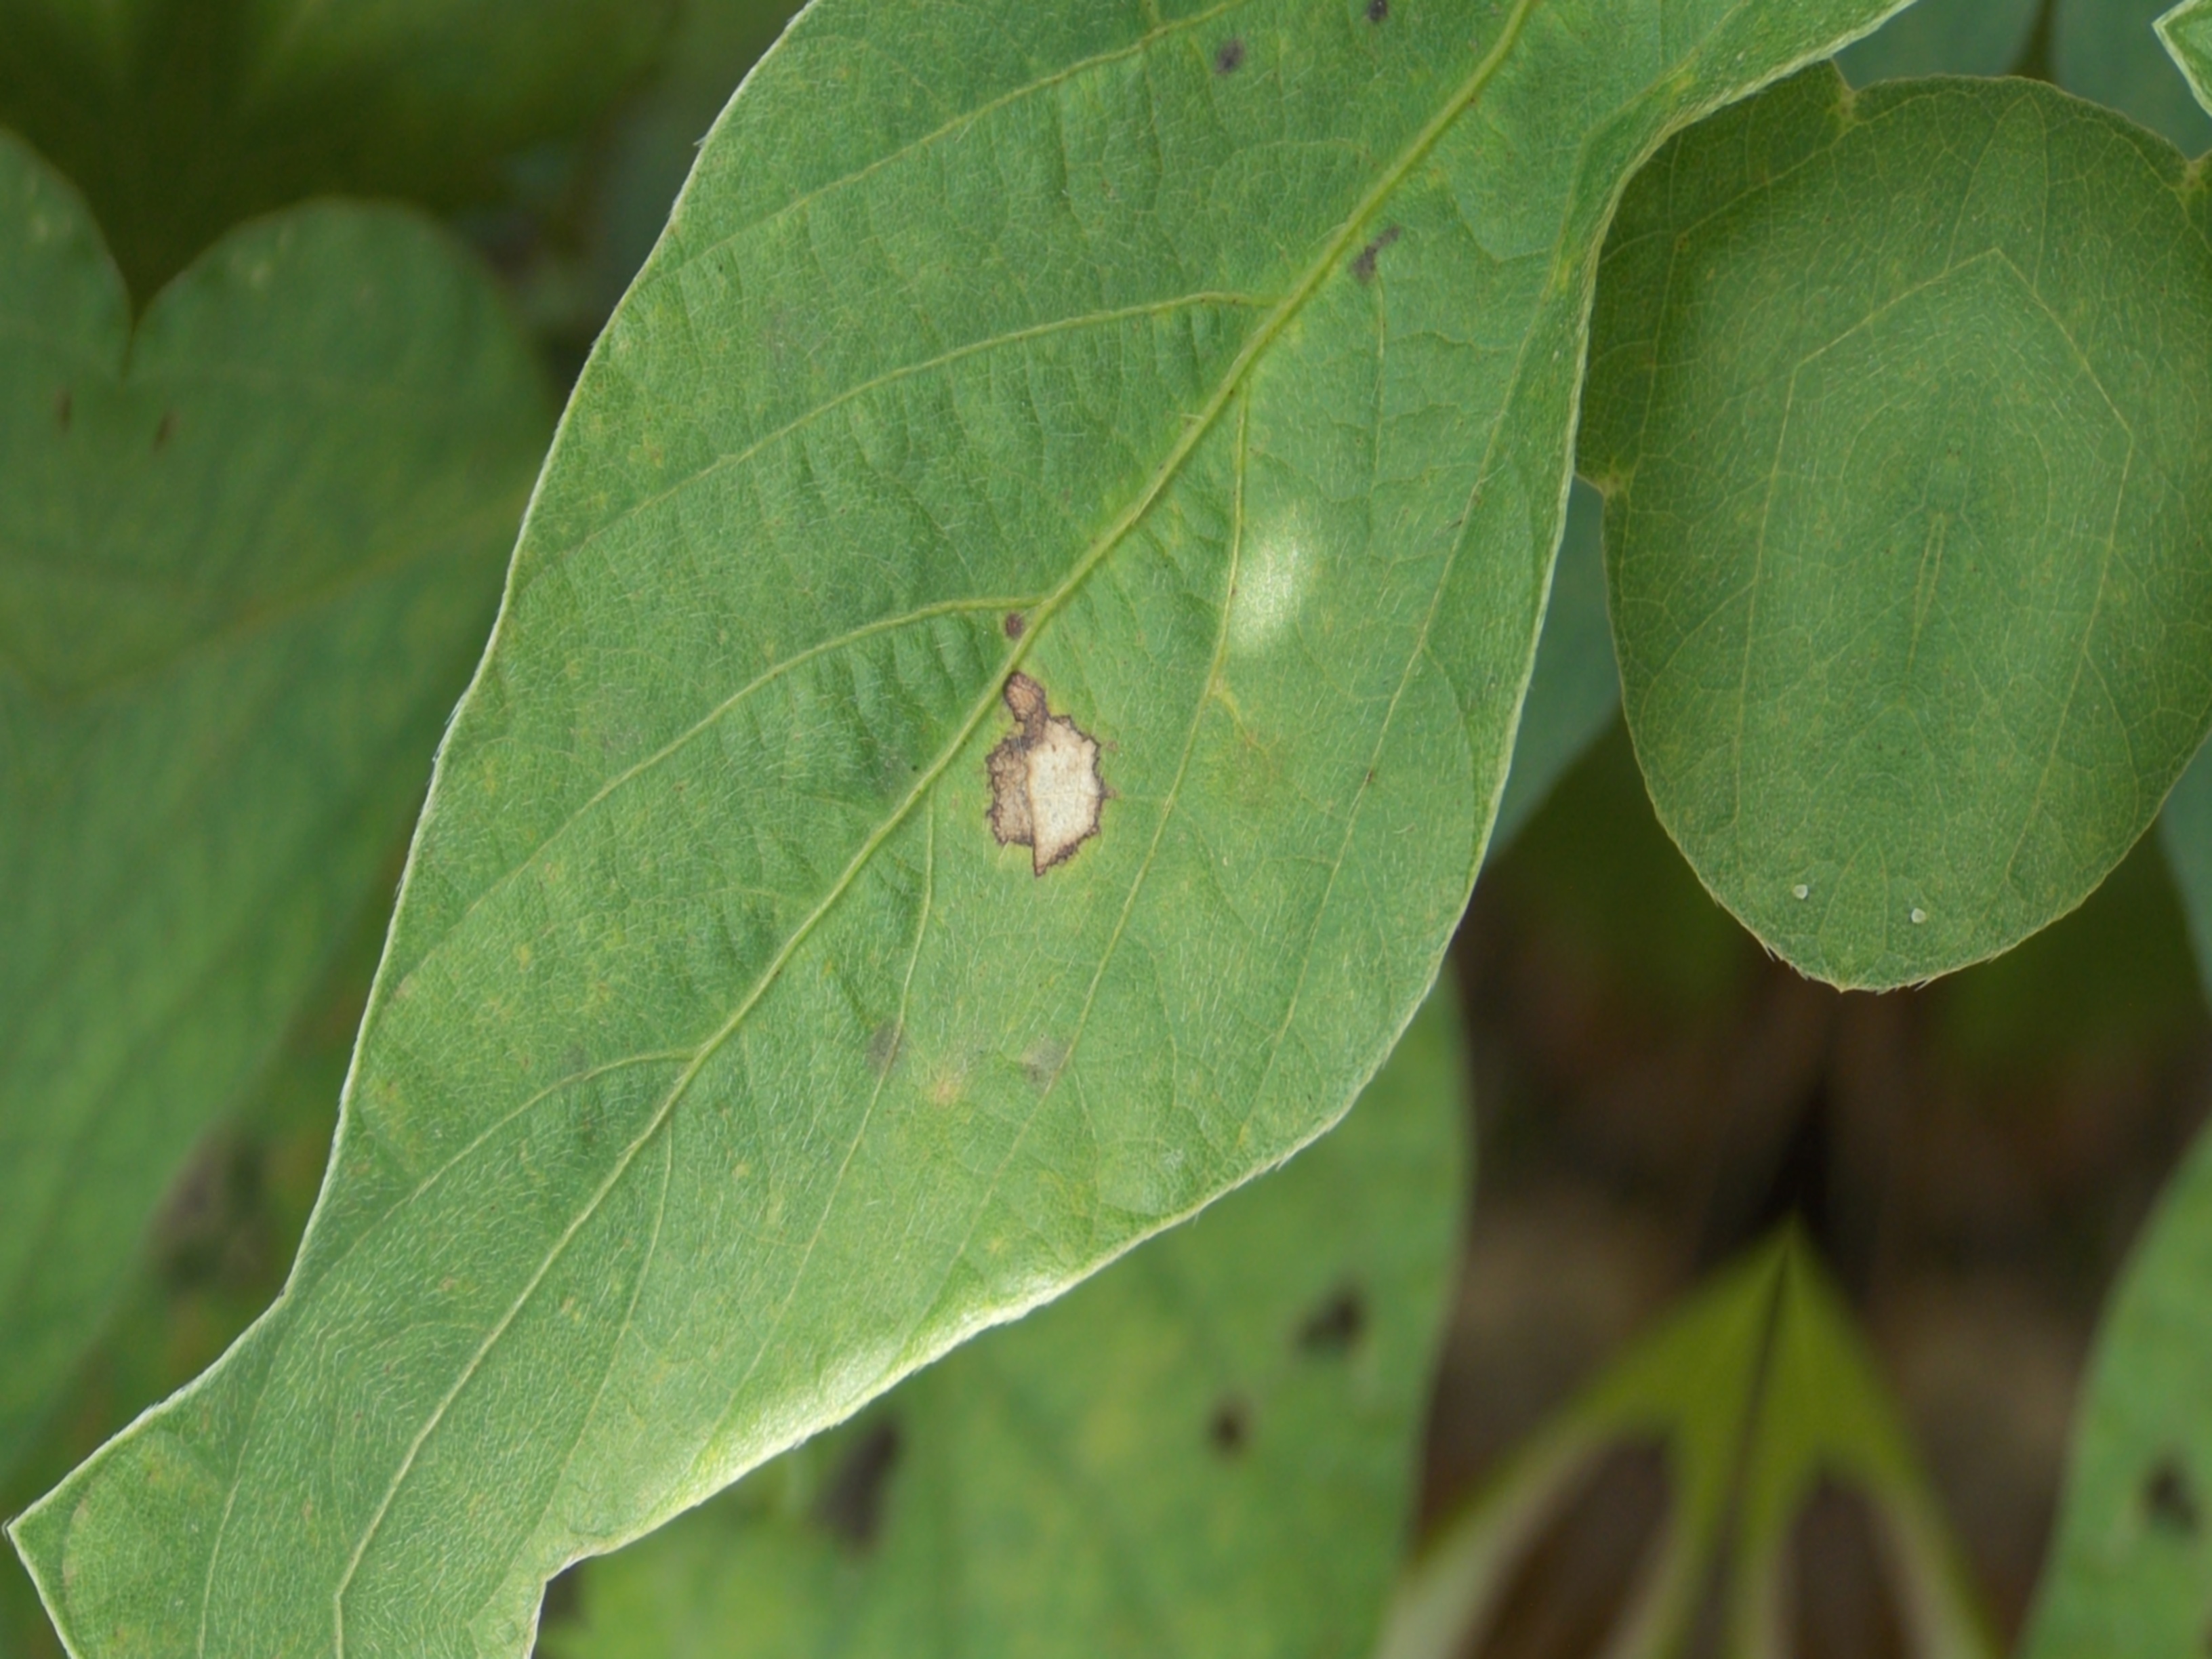
Label: Disease